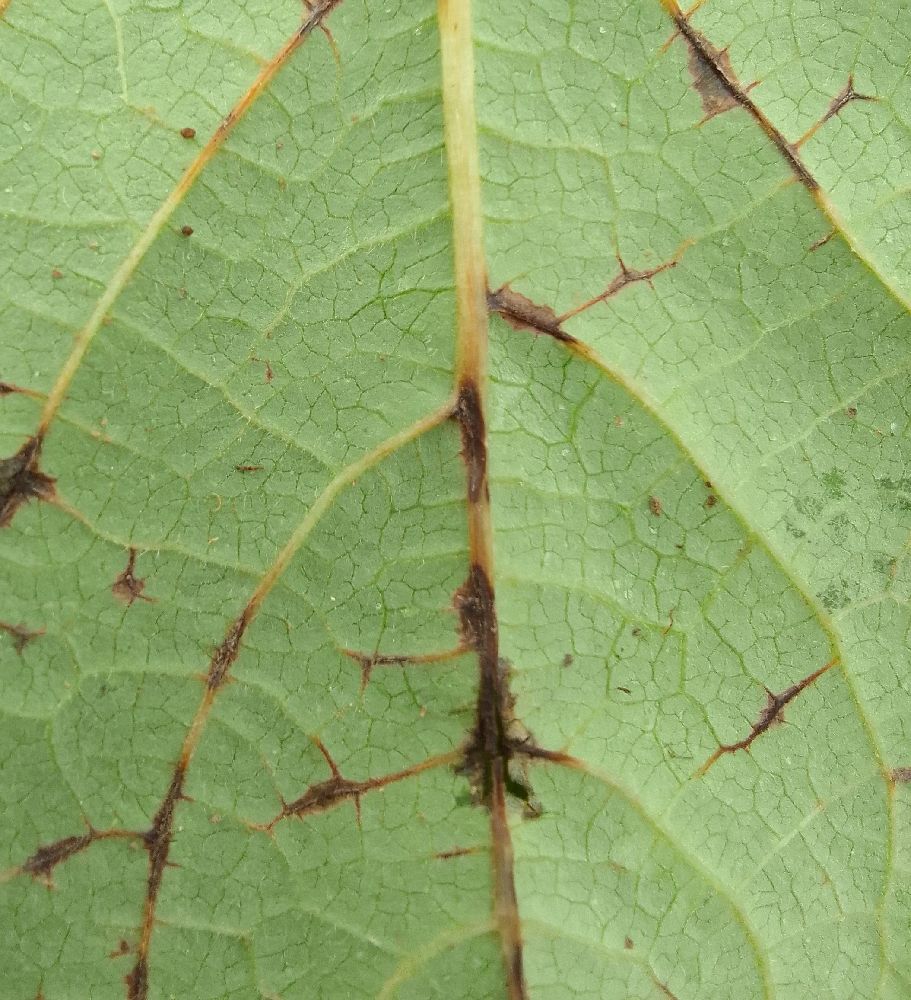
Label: anthracnose